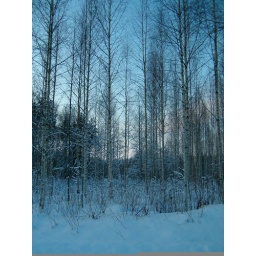
This clearing near our house was planted with tiny birch trees ten years ago.